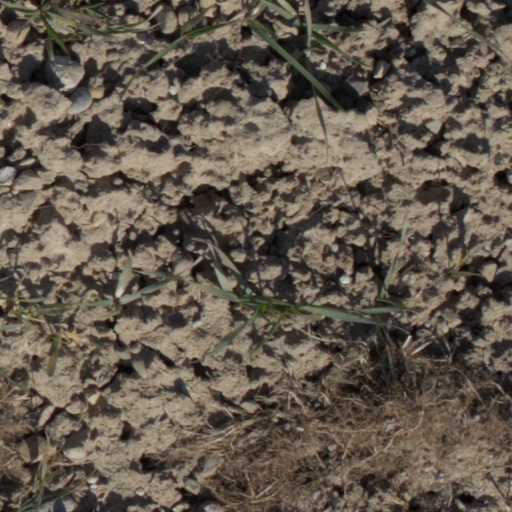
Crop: wheat